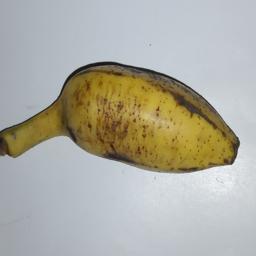
Banana variety: Champa Kola